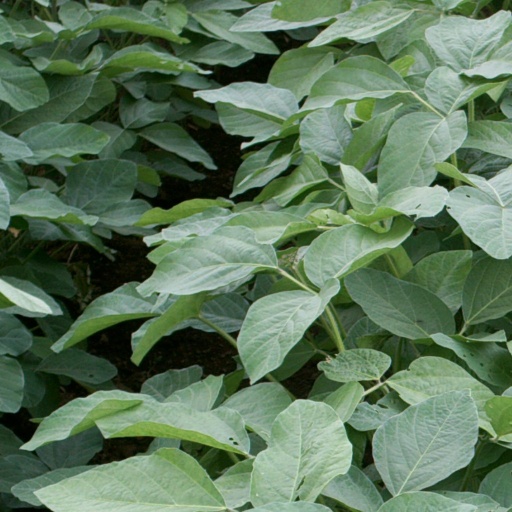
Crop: soybean